Daddy's Little Girls

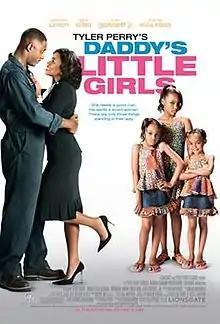
Theatrical release poster

Daddy's Little Girls is a 2007 American romantic comedy-drama film written and directed by Tyler Perry, produced by Perry and Reuben Cannon, and starring Gabrielle Union, Idris Elba, Louis Gossett Jr., and Tracee Ellis Ross. It tells the story of a lawyer who helps a mechanic in a custody battle against his mean-spirited ex-wife over who will get custody of their daughters.